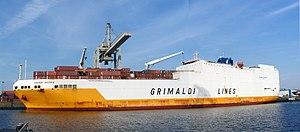
Un navire de charge ou cargo est un navire de commerce ou navire marchand dont le rôle consiste à transporter des marchandises sous diverses formes en utilisant la voie maritime.